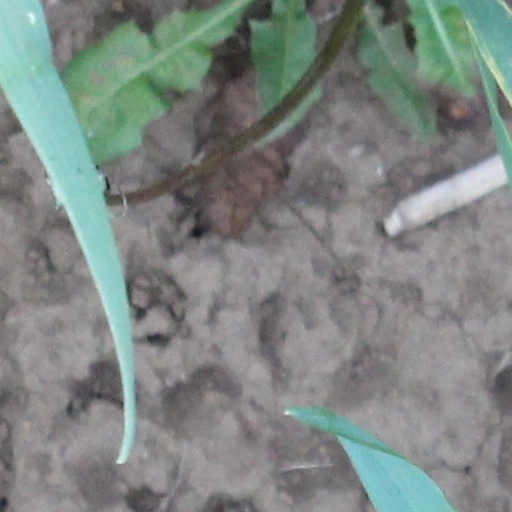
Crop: wheat